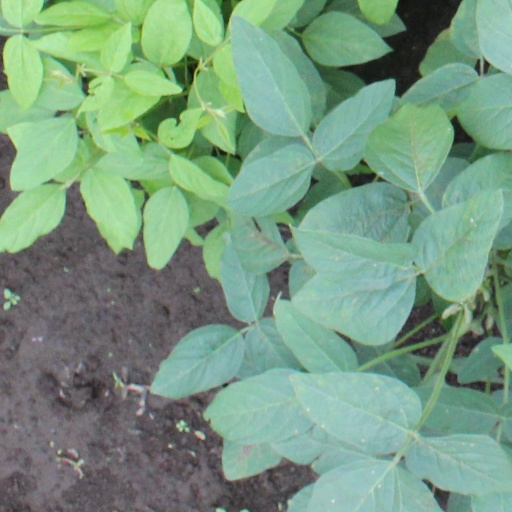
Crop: soybean